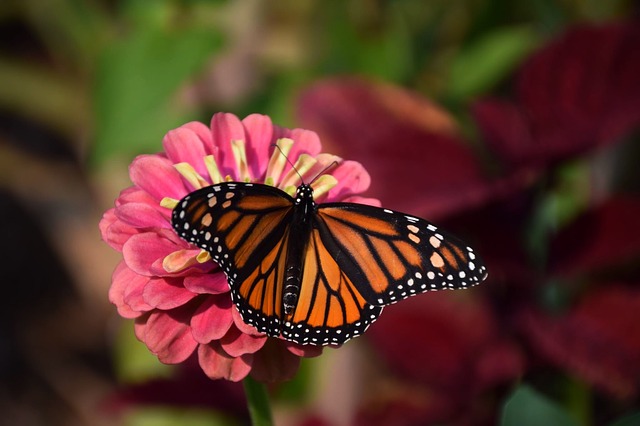
Label: butterfly